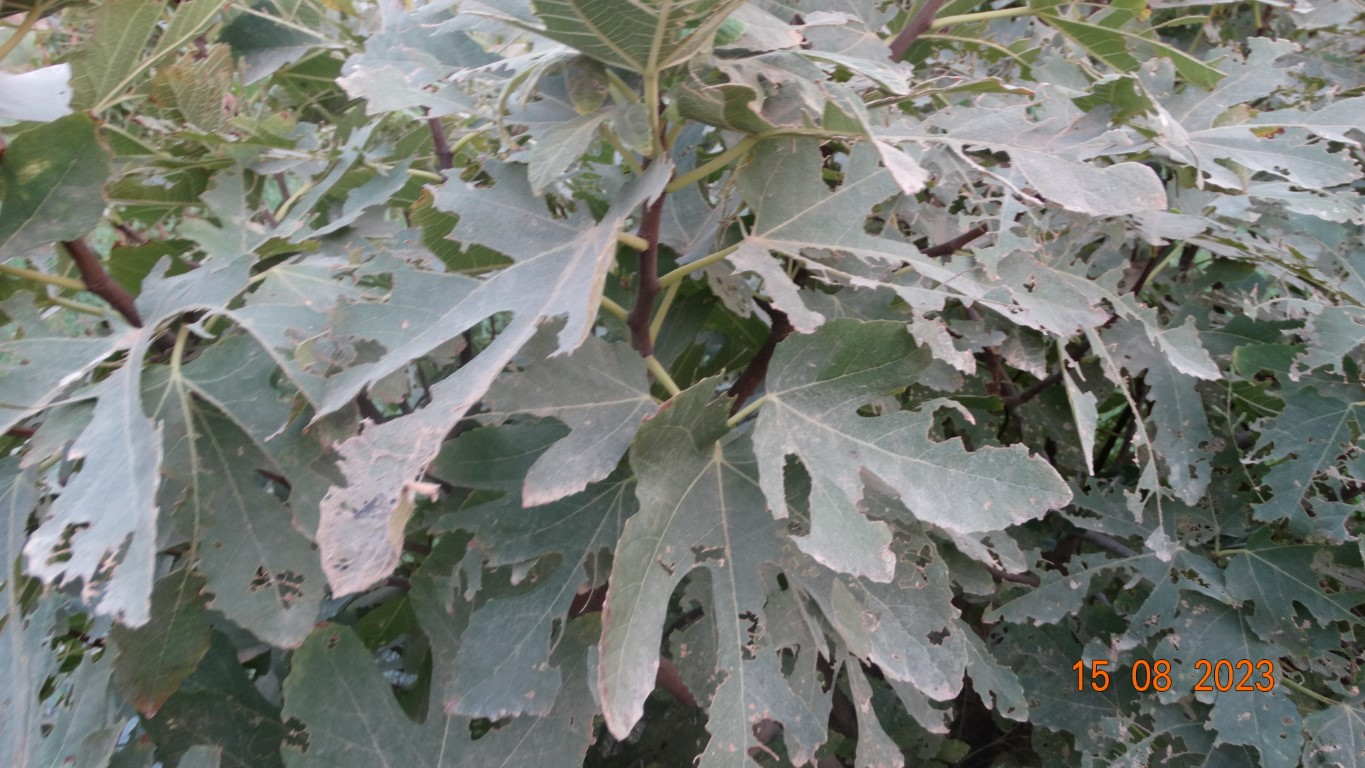
Label: infected